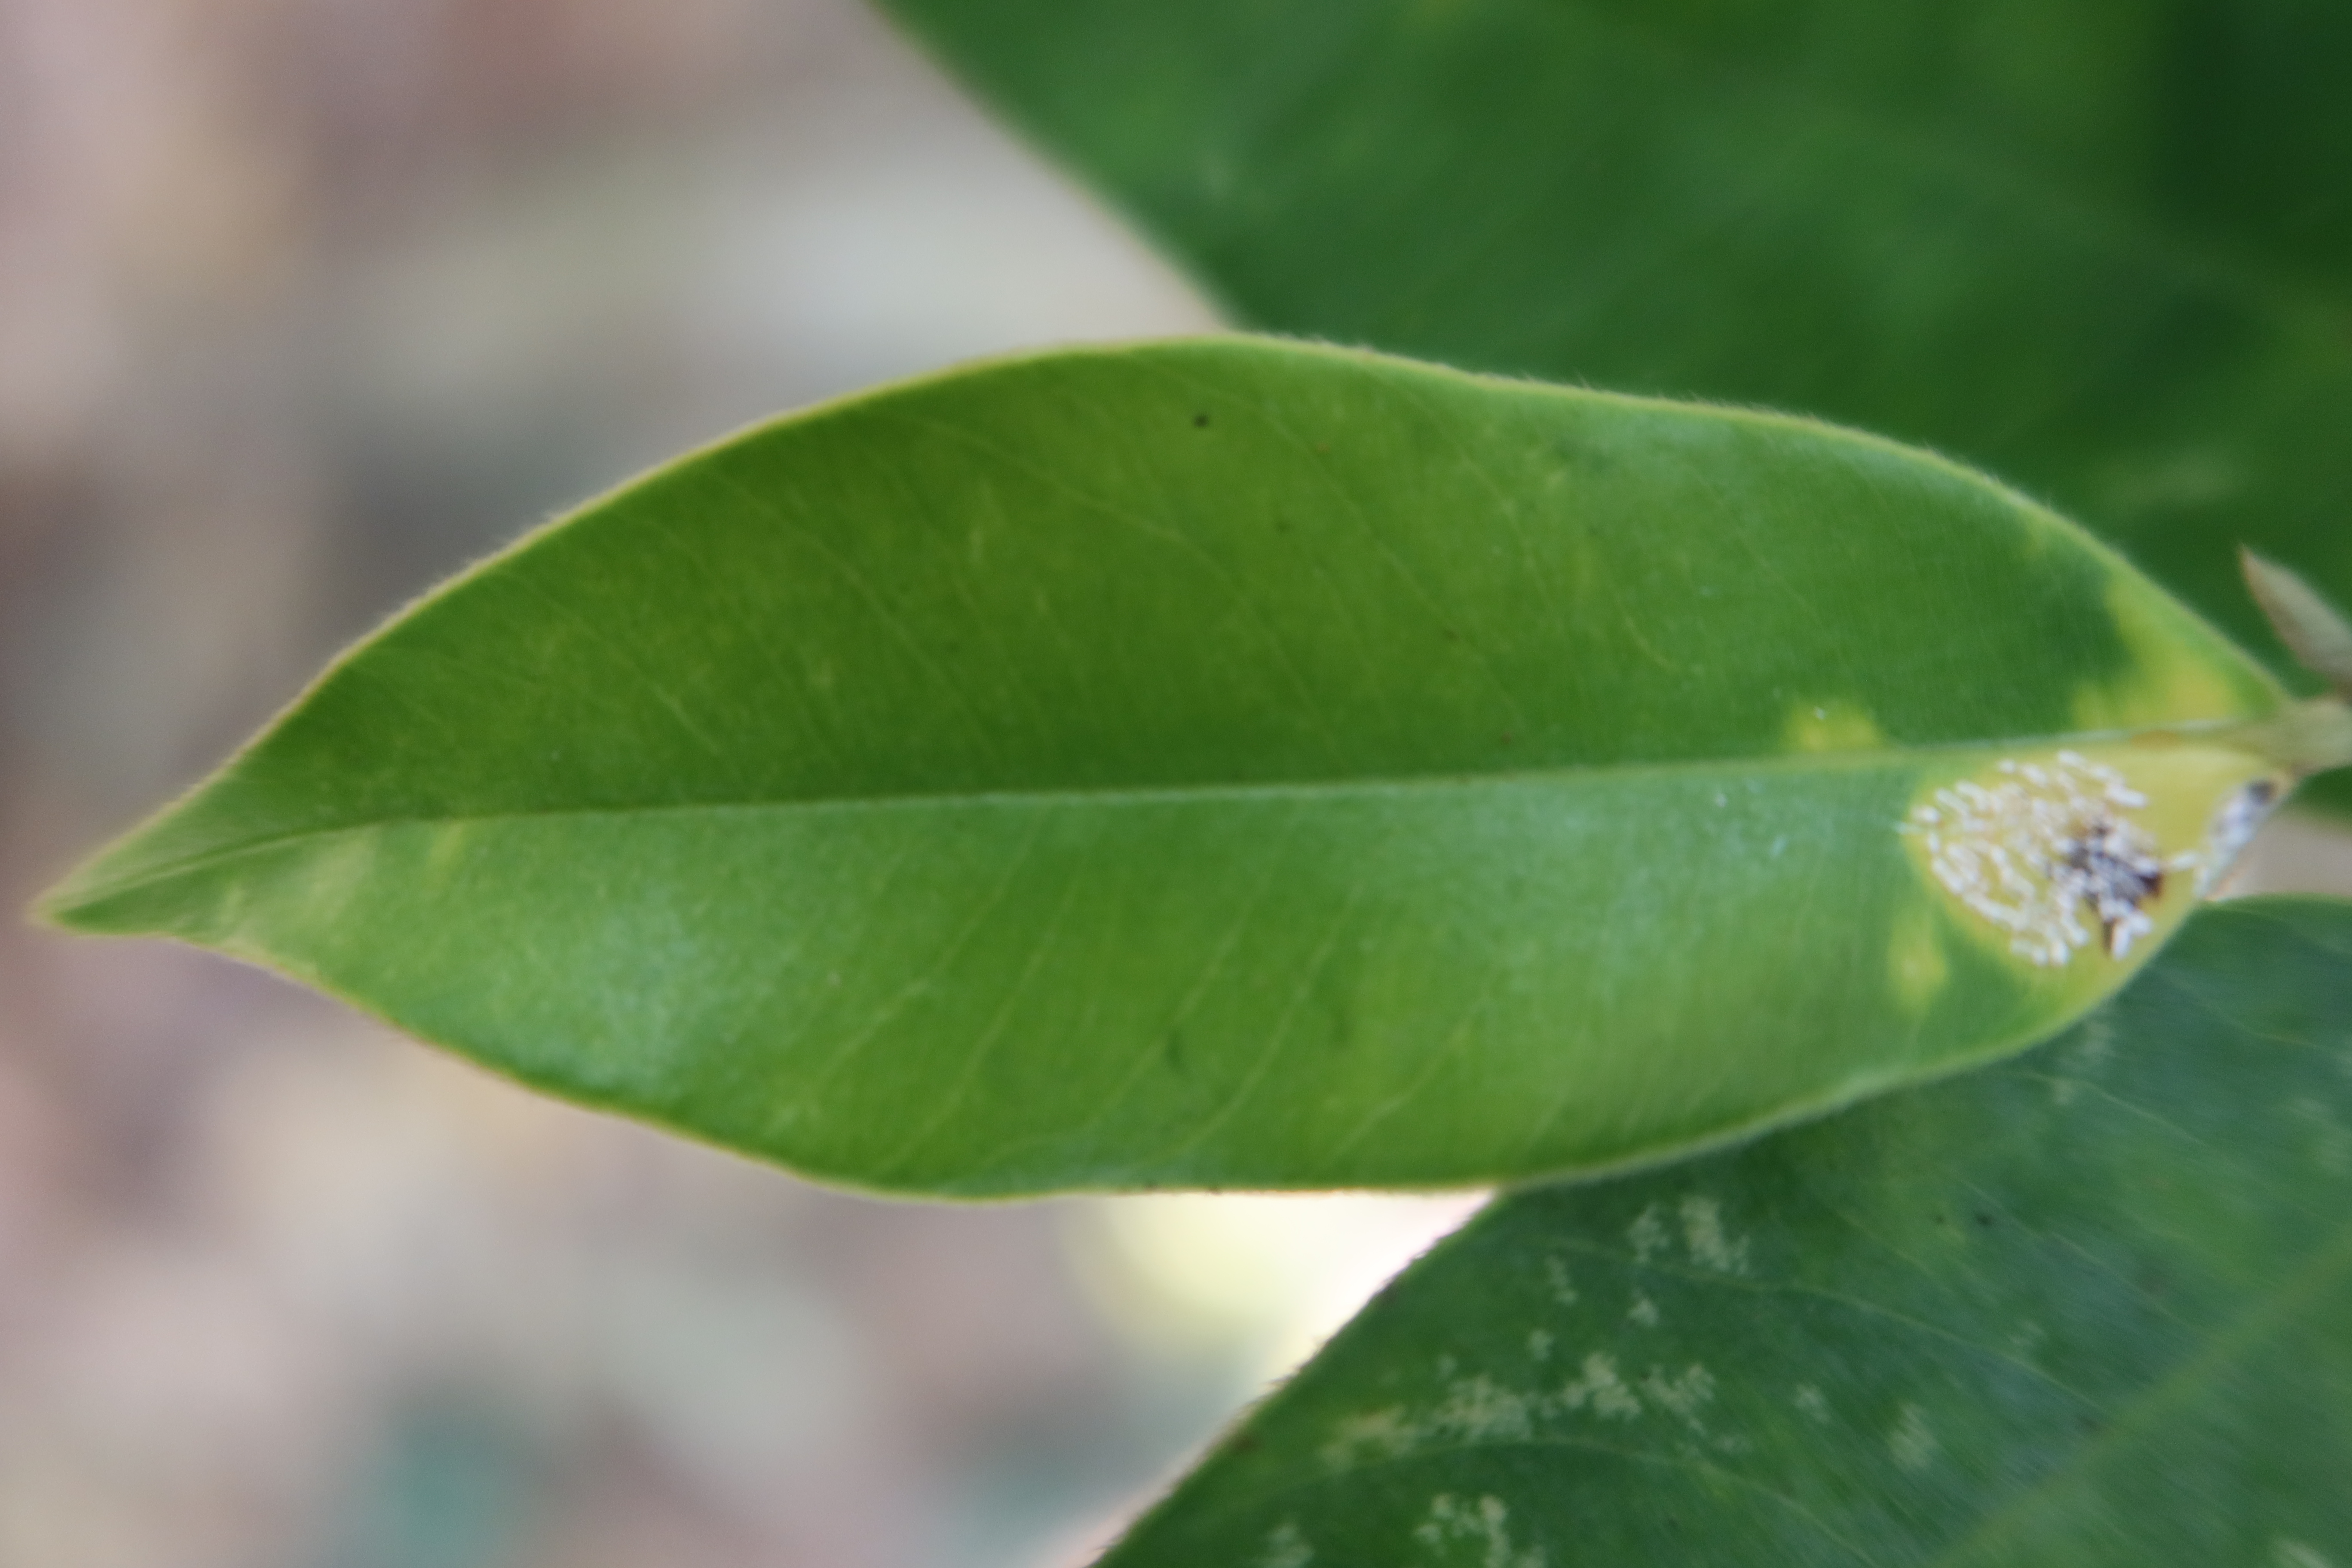
Label: Mealy bugs